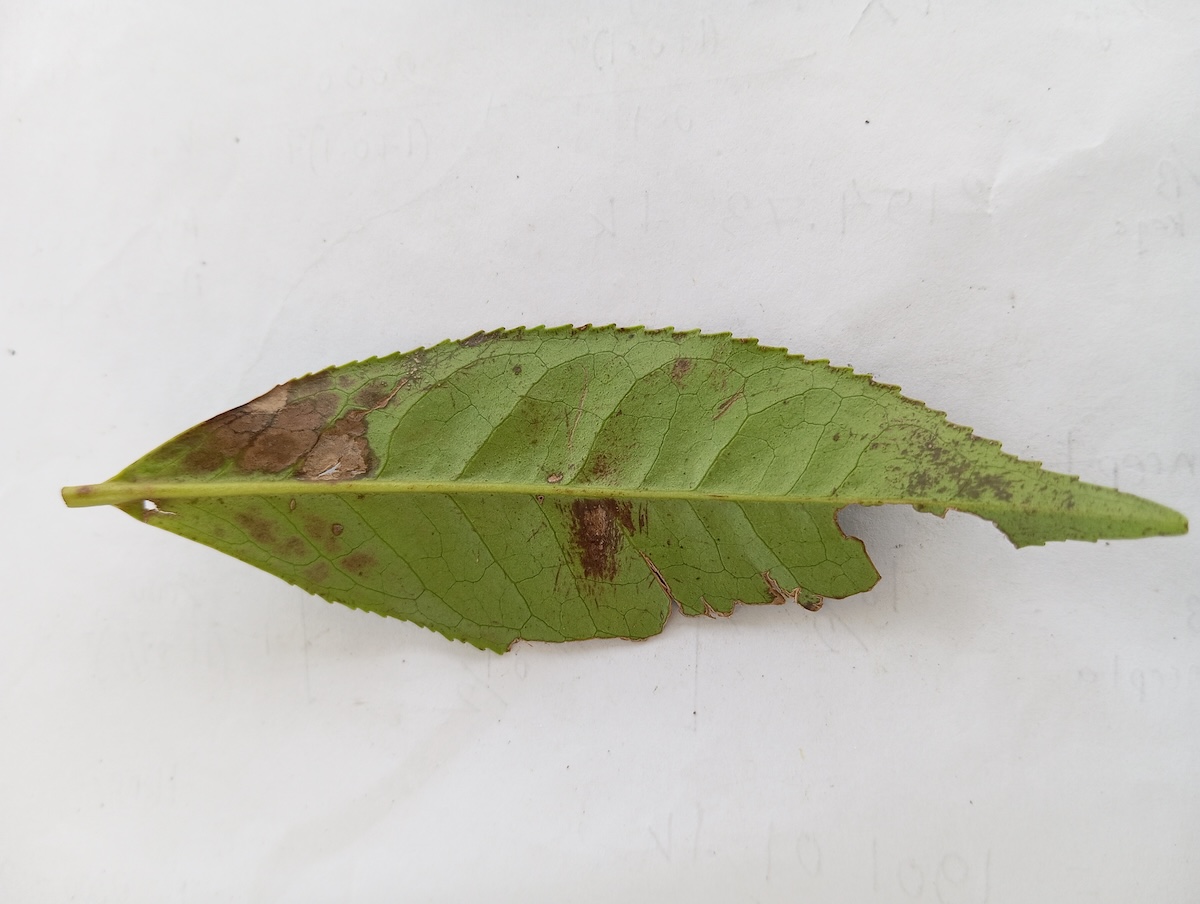
Label: Gray Blight